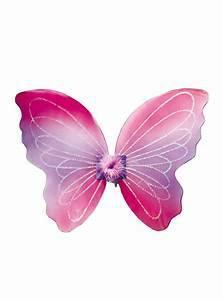
butterfly